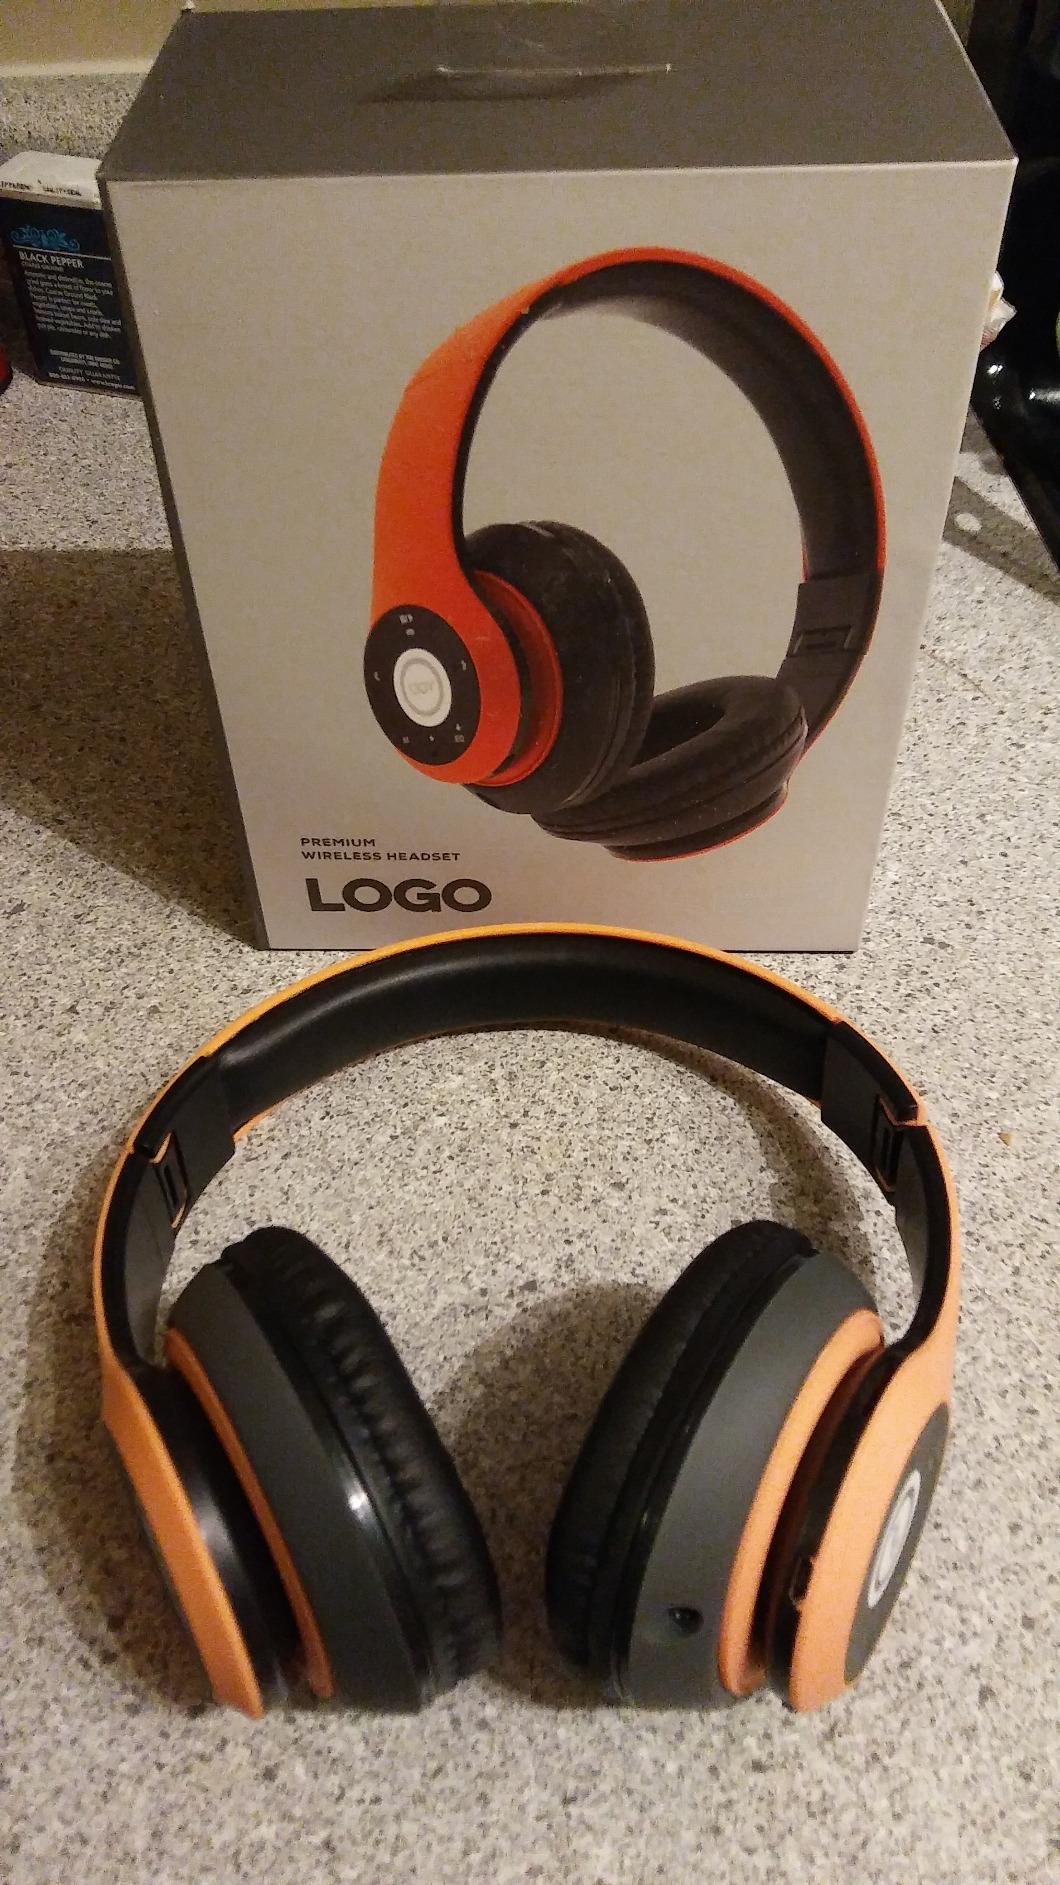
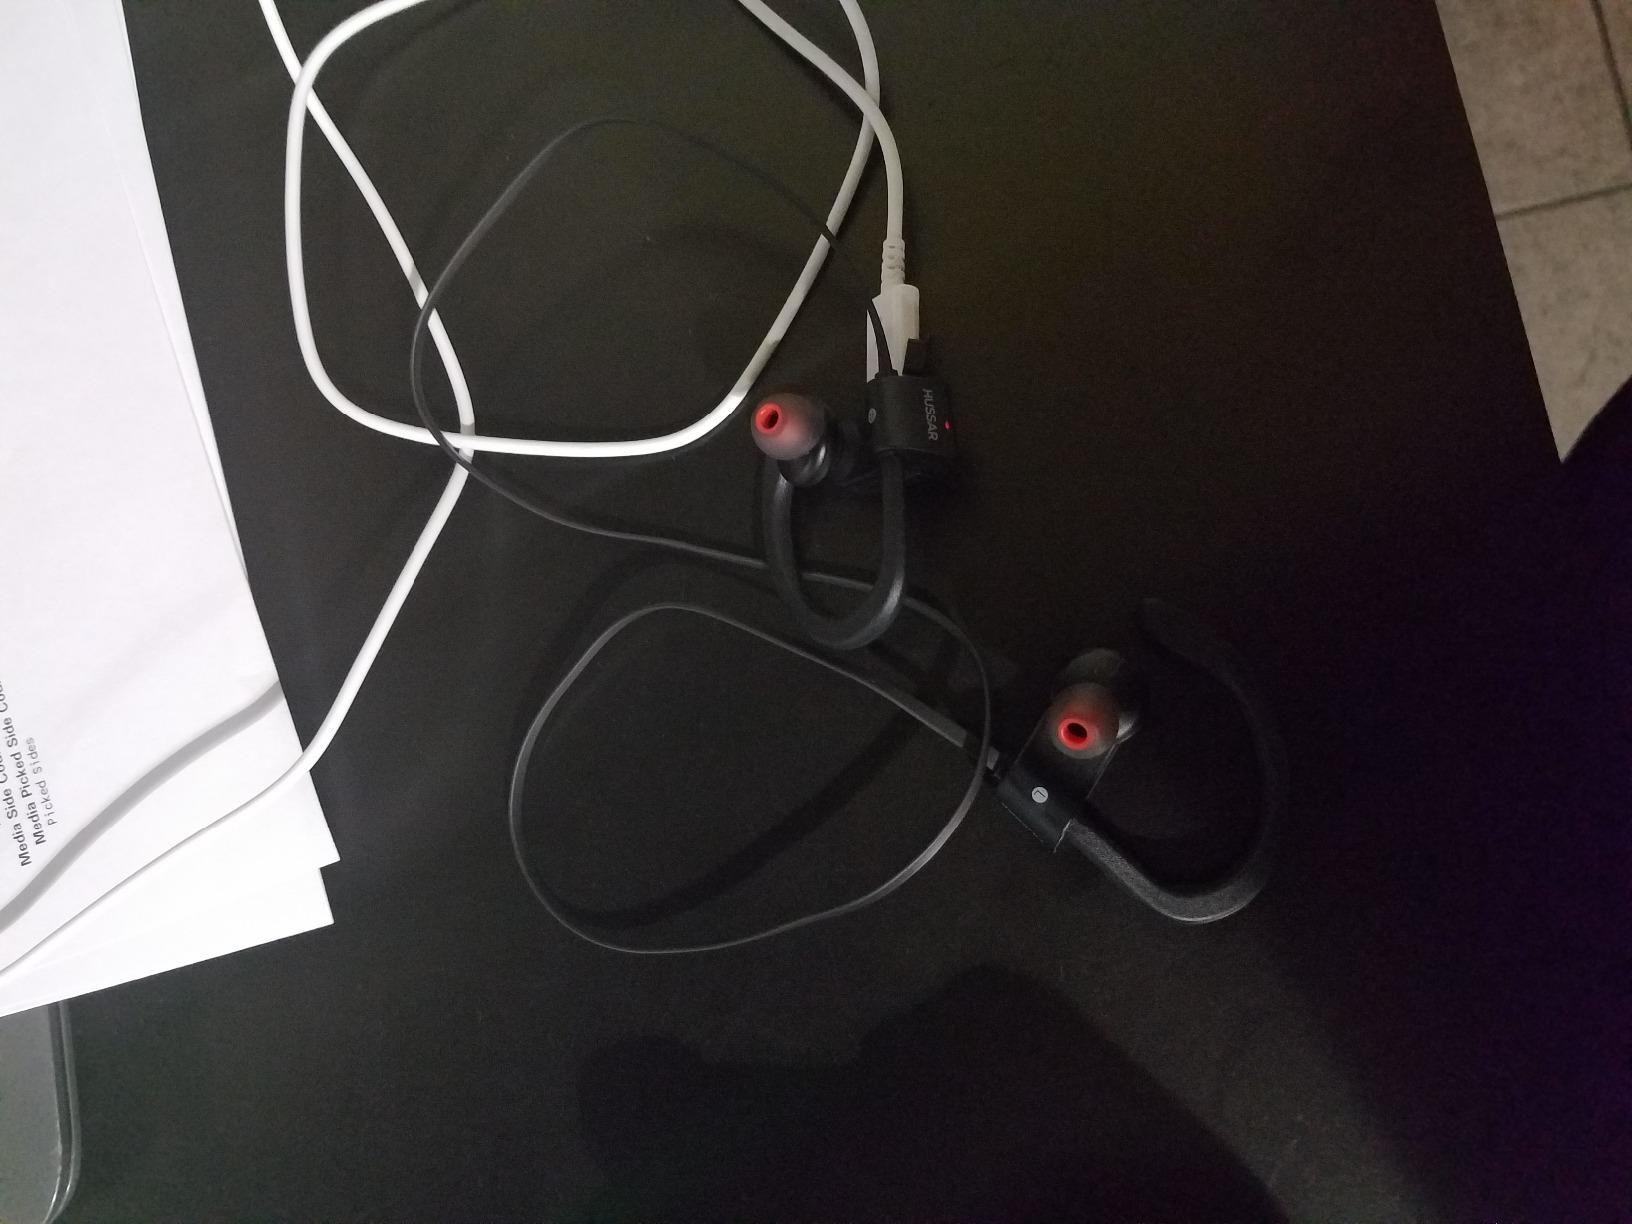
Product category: headphones
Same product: no